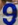
Number: 9